Nose flute

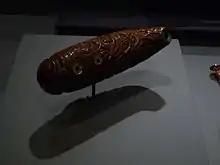
Nguru from New Zealand

In Southern Taiwan, the Paiwan people play a twin-pipes nose flute. They also play a twin-pipes mouth flute.